Onslaught (1989 video game)

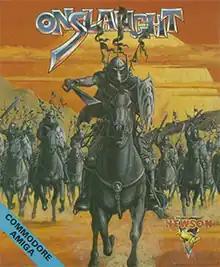

Onslaught is a video game that was released by Hewson in 1989 for the Amiga and subsequently ported to the Atari ST, MS-DOS, and Mega Drive. The game is a fantasy-themed platform game with an eerie soundtrack and graphic violence.